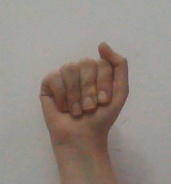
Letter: saad